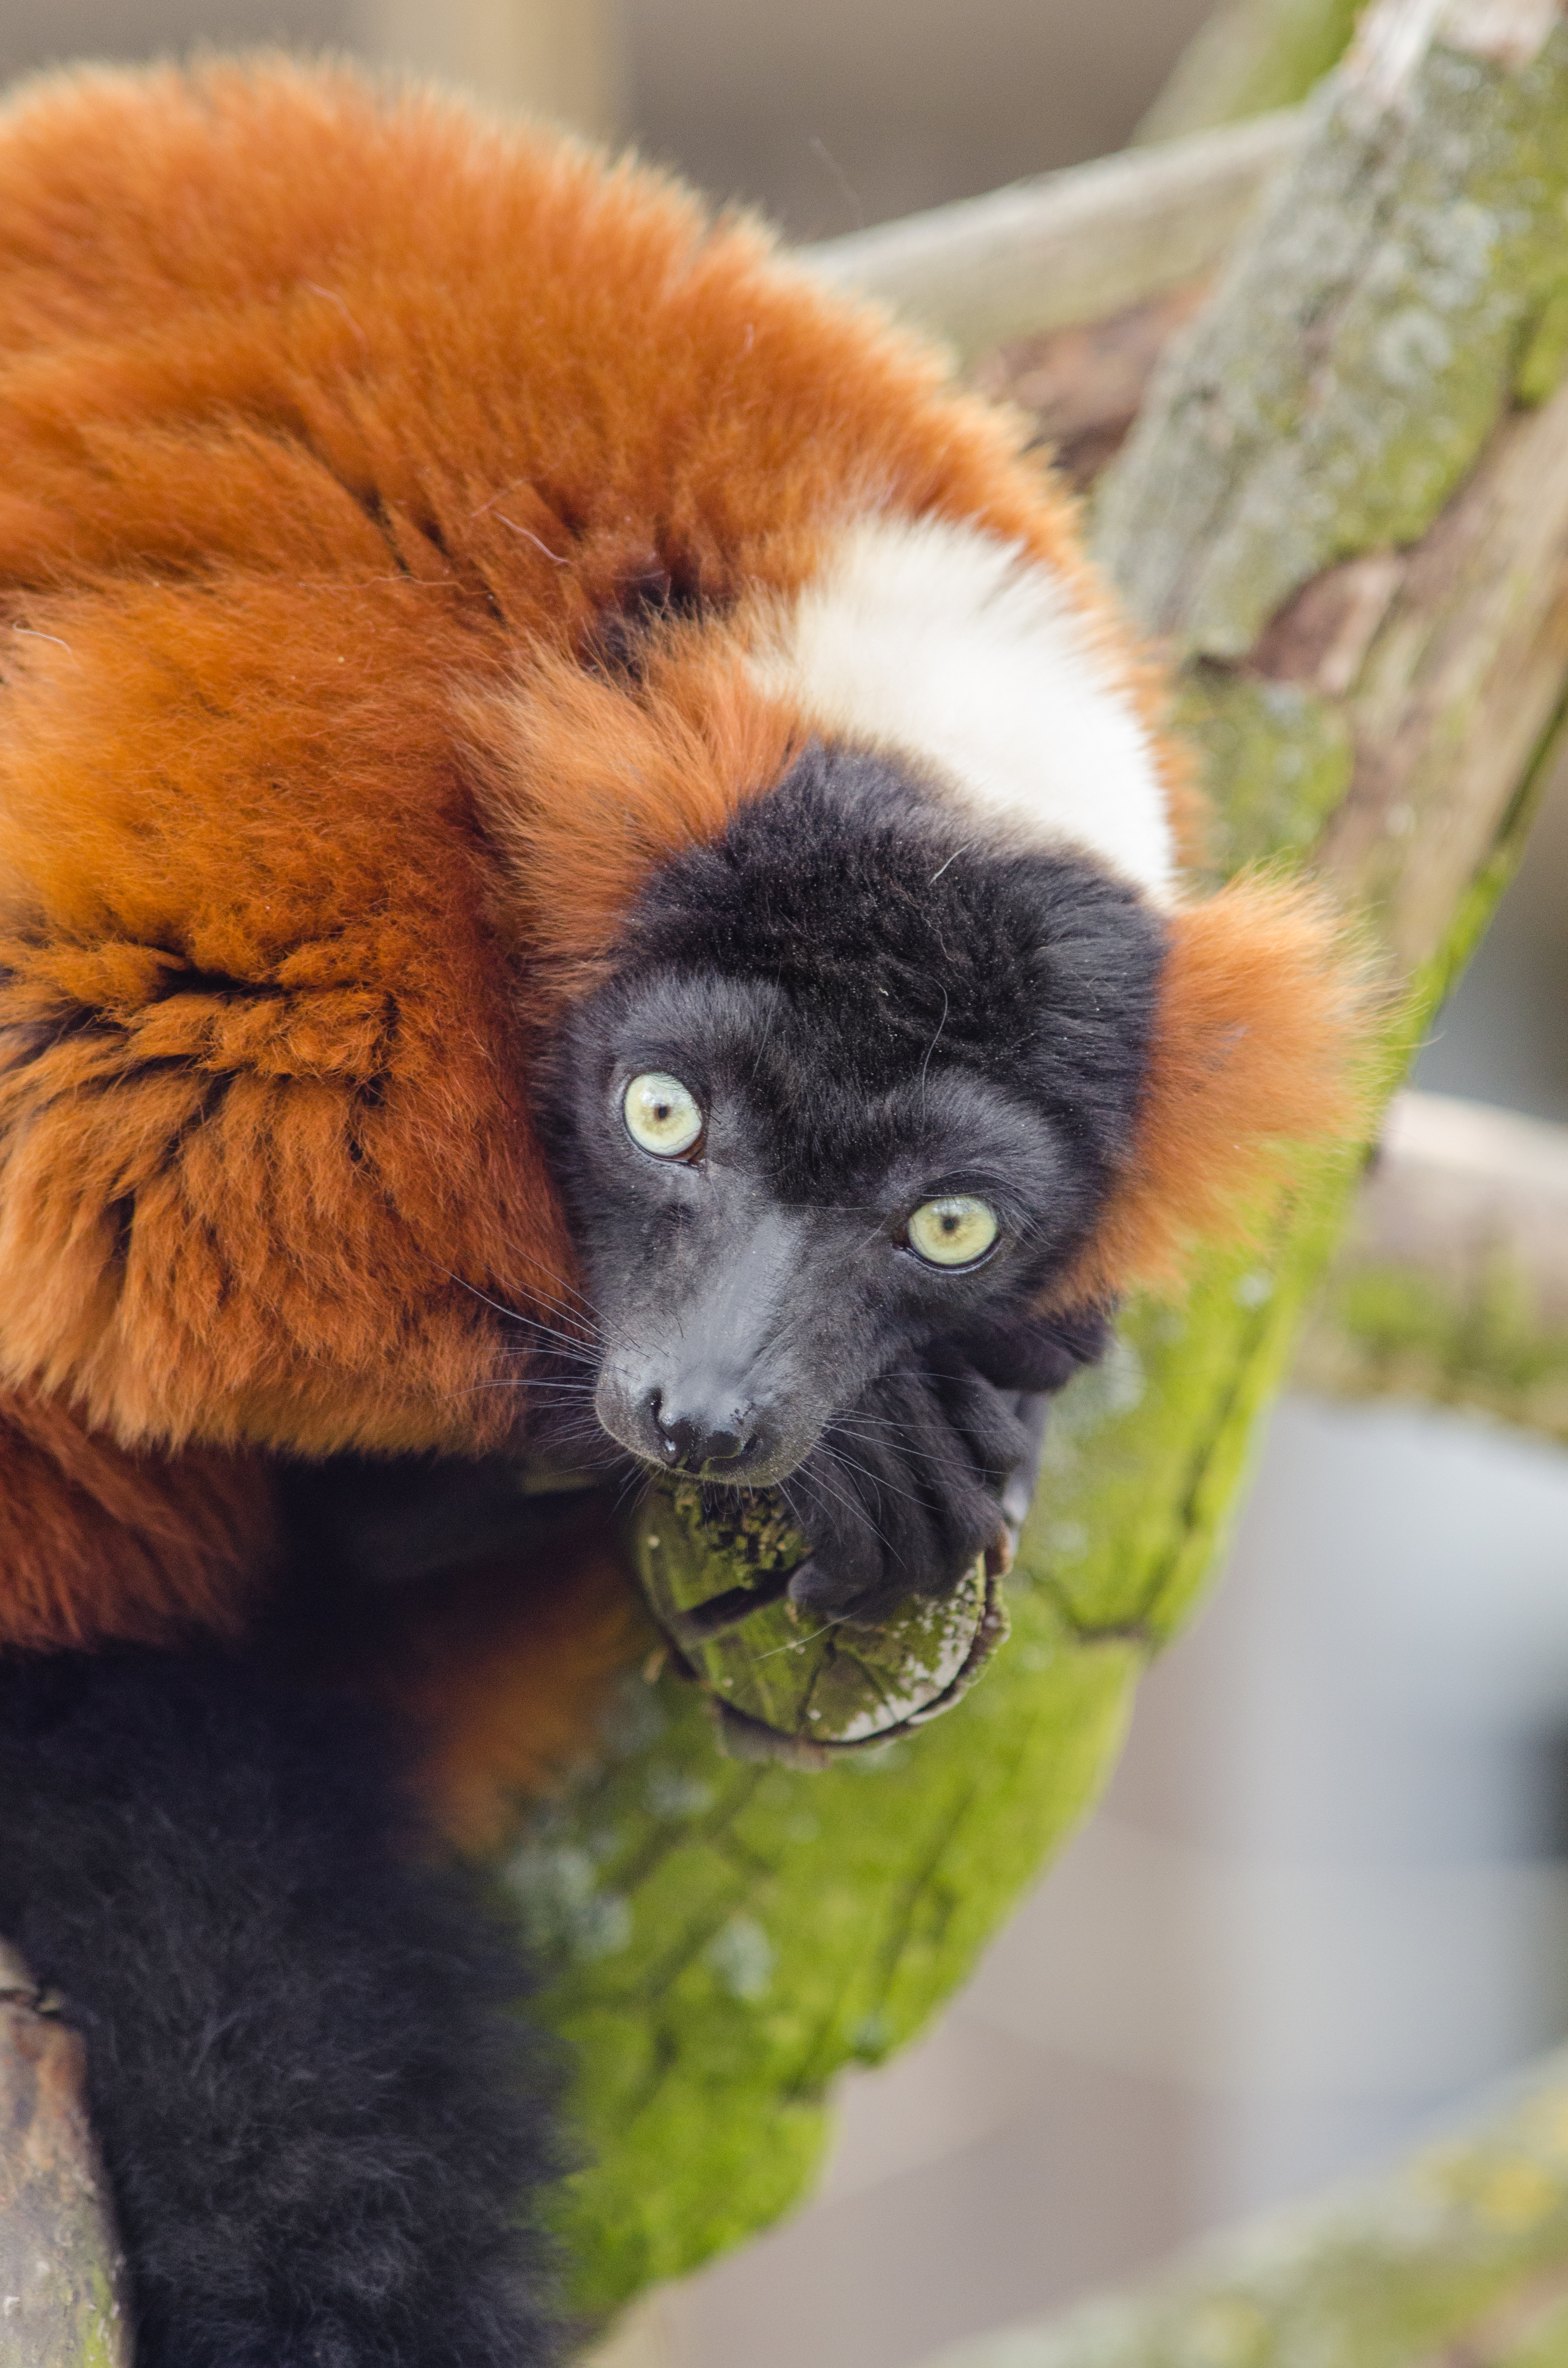
bokeh, feet, cute, wildlife, zoo, red, mammal, nikon, fauna, primate, eyes, hands, gibbon, madagascar, vertebrate, zoom, germany, deutschland, augen, adorable, lemur, d7000, roter, niedlich, tierpark, madagaskar, ruffed, vari, lemuren, gelsenkirchen, erlebniswelt, fuse, h nde, new world monkey